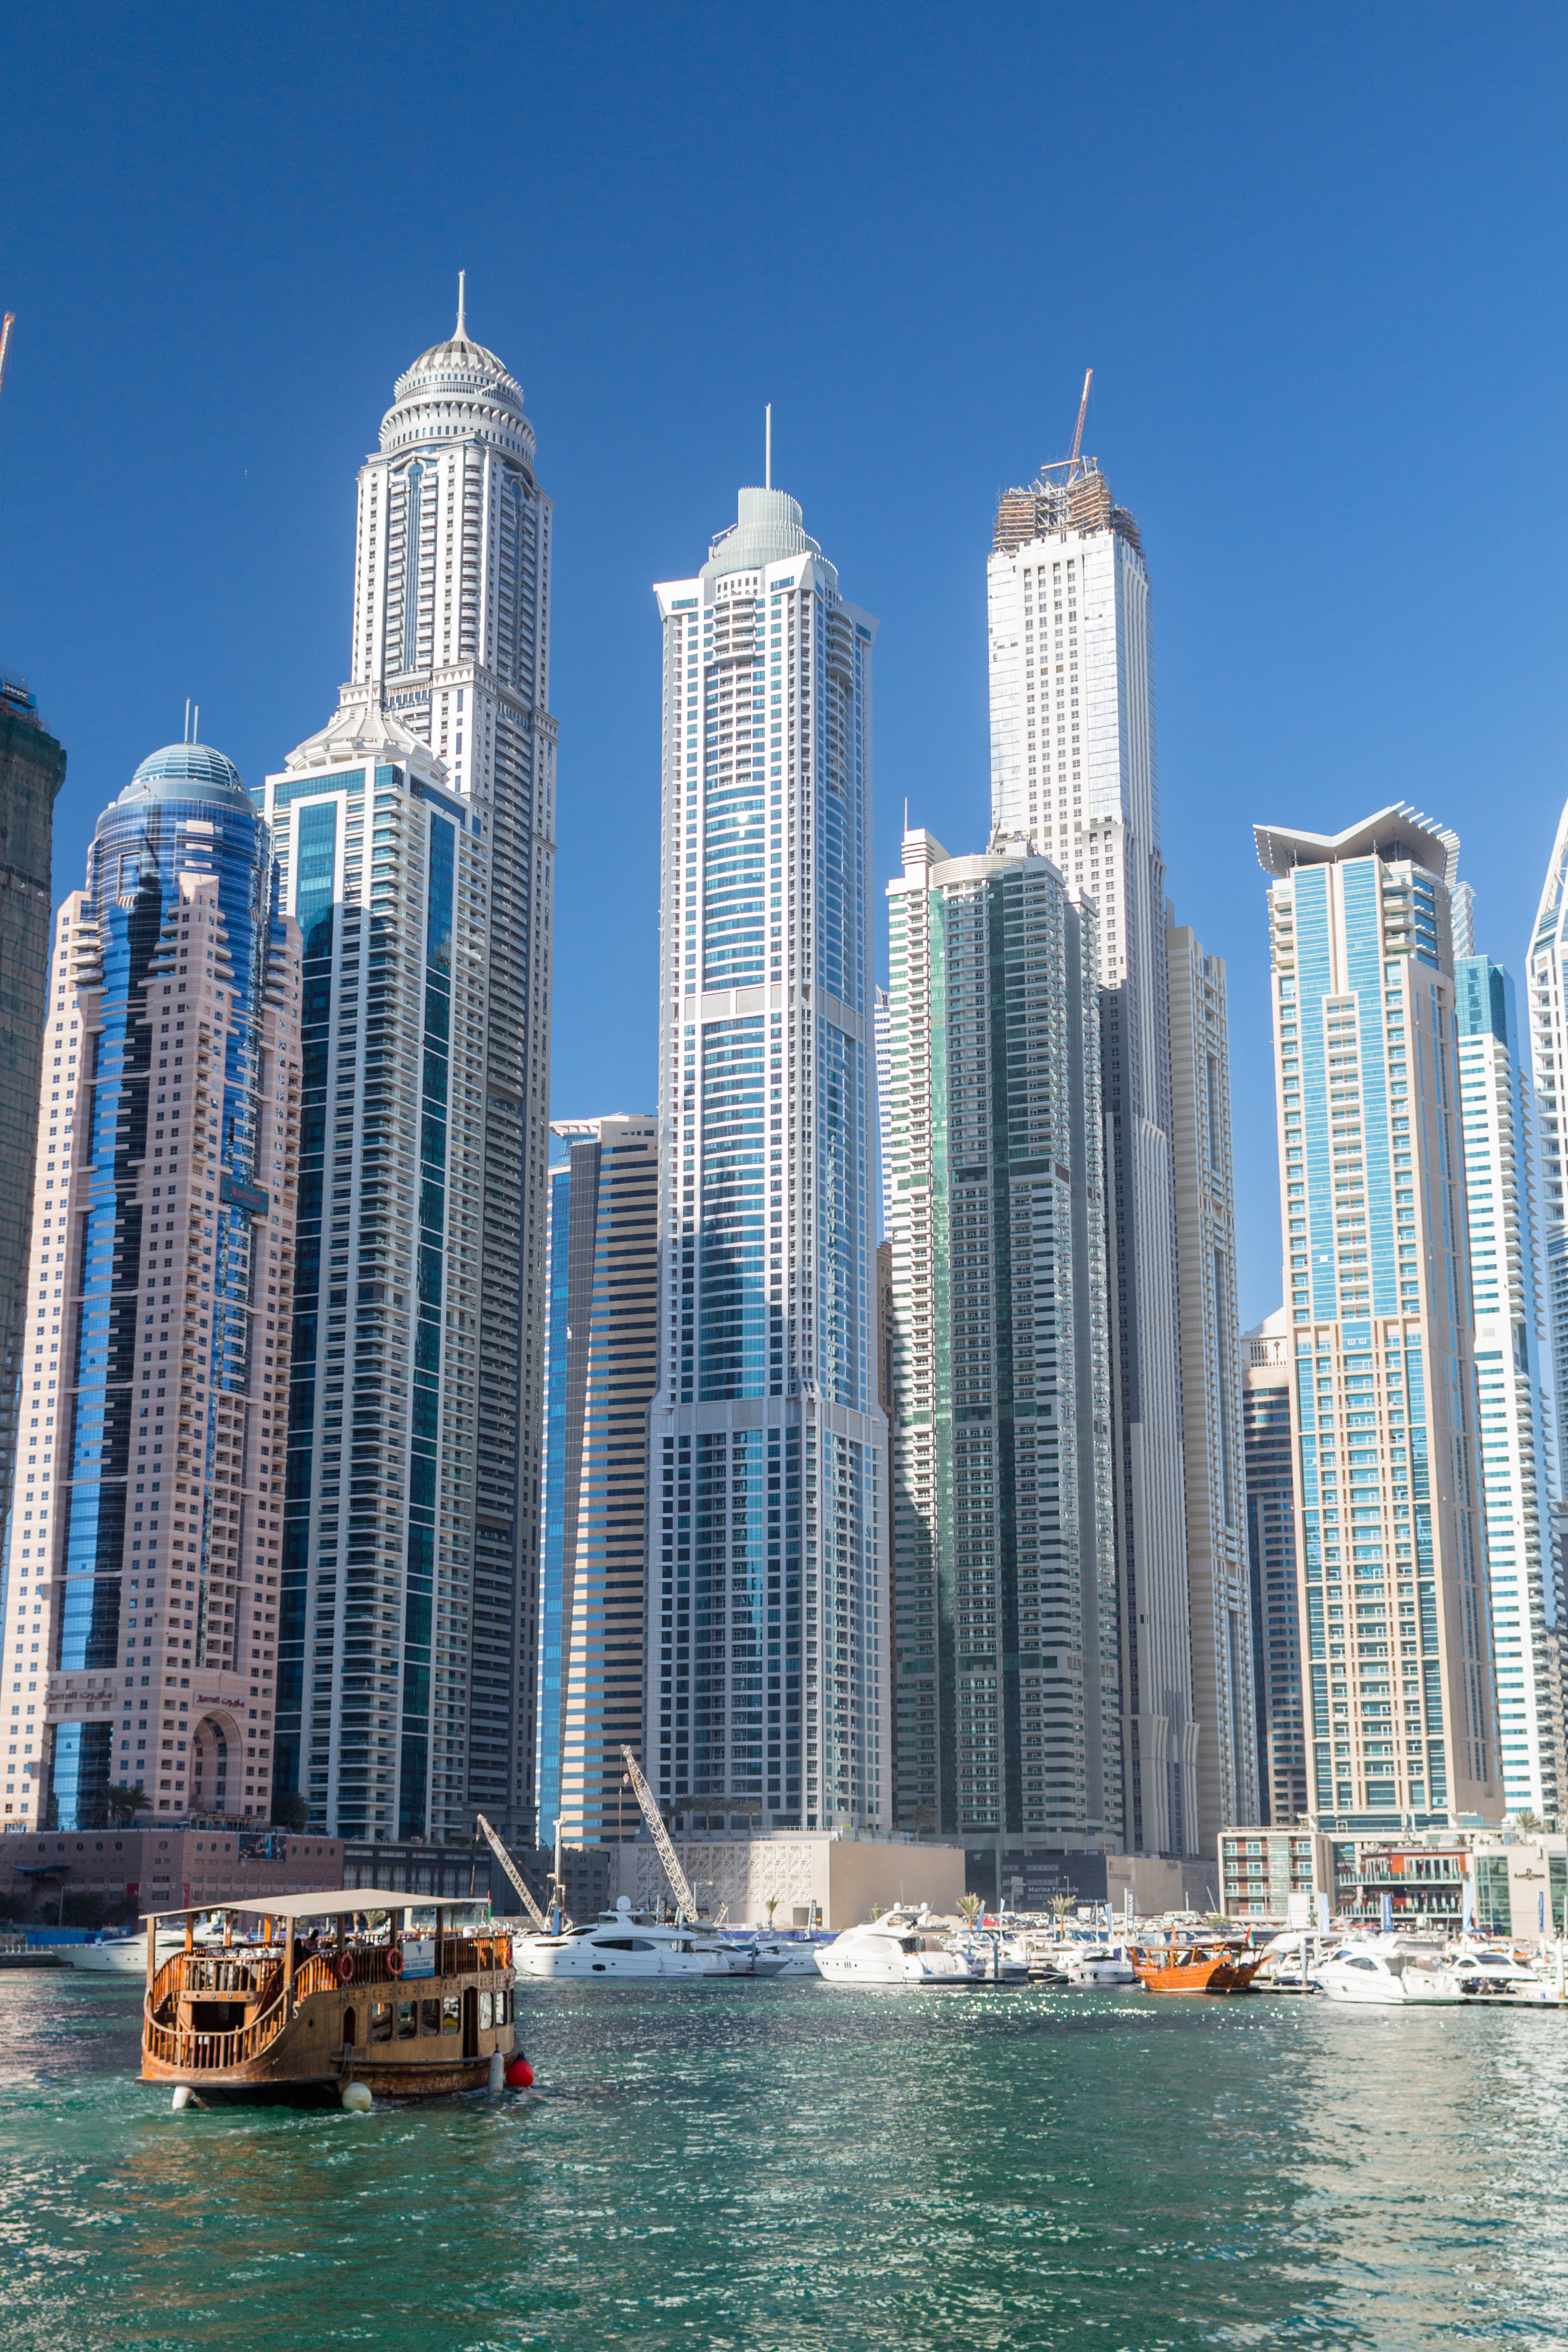
dubai, marina, yachts, buildings, sea, luxury, skyscraper, metropolitan area, city, tower block, metropolis, cityscape, urban area, skyline, daytime, human settlement, condominium, landmark, architecture, building, property, real estate, sky, downtown, tower, commercial building, mixed use, vehicle, tourism, harbor, boat, dock, apartment, corporate headquarters, water transportation, world, bay